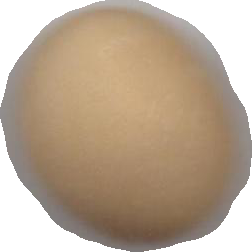
Variety: Dega